Stockholm City Court

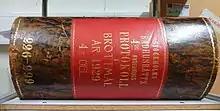
Stockholm City Court minutes from 1929 in the Stockholm City Archives.

At the beginning of the 20th century, however, it was agreed to build a completely new town hall on the site of Eldkvarn, where the current Stockholm City Hall is located. In 1903, an architectural competition was announced where the competitors would submit proposals for the design of the town hall. The competition was won by Ragnar Östberg, who in 1906 was commissioned to design the new town hall. Östberg was finished with the sketches the following year, but then a motion was presented in the city council which instead wanted to locate the new town hall in neighborhood of on Kungsholmen. In 1908, the city council finally decided that the new town hall would be located on Kungsholmen, and the idea of building on site of Eldkvarn was abandoned. Östberg's drawings were set aside, and the task of drawing the town hall now went instead to Carl Westman, who had finished in third place in the architectural competition in 1906. The construction work took place during the first half of the 1910s (1912–1915), and in the autumn of 1915 the new Stockholm Court House in National Romantic style at was inaugurated. The new had also been built in the same area during the years 1904–1912 (the police station was, so to speak, towards the back of the town hall, across ). The town hall was built in two parallel larger lengths that were connected to each other by three different buildings. Initially, the town hall also contained housing for, among others, the doorman and the caretaker, as well as a restaurant. From the end of the 1940s, the public sector, and thus the municipalities, had been given more and more tasks: the education in Sweden had been expanded, social care and housing construction as well, all technical services in the form of electricity, sewer and water. In the early 1950s, the so-called Large Municipality Reform ("") was implemented, and the smallest municipalities disappeared. The purpose of the reform was to create logical and rational municipal divisions. The bourgeois municipalities would be so large that they could offer the service that society could expect. The court territorial jurisdiction was also affected by the municipal changes and rationalized. The judicial districts became significantly larger than they had been before. Further municipal reforms were implemented in the 1960s and 1970s, when, among other things, the old "stad" concept disappeared. In 1965, the city courts were nationalized, as was the Stockholm City Court, and in the early 1970s the new lower court reform came into force. The assize courts and city courts disappeared and were replaced by district courts. The ceased at the same time. In 1971, the Stockholm District Court was established, whose judicial district included the newly formed Stockholm Municipality. As before, both the court and the chancellery were located in Stockholm.